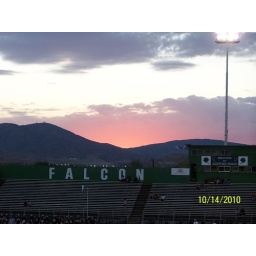
Beautiful sky over PHS football field